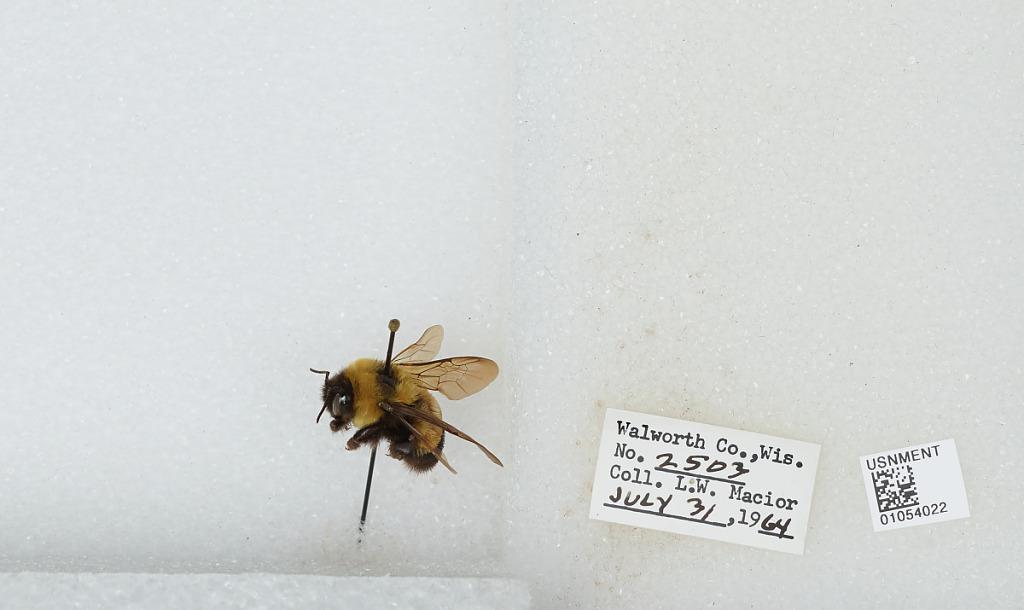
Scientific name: Bombus (Bombus) affinis Cresson
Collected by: L. Macior
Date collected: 1964-7-31
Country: United States
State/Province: Wisconsin
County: Walworth
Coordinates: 42.67, -88.54